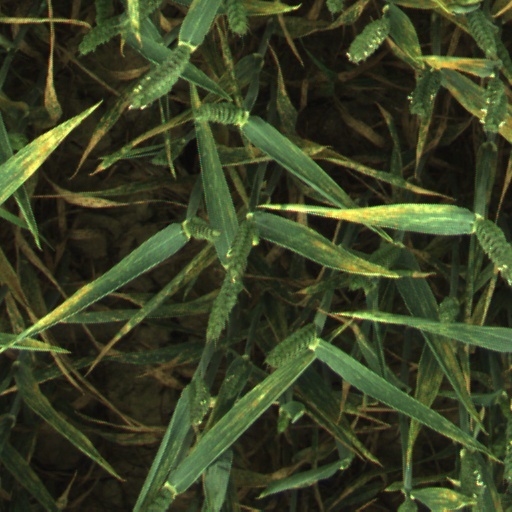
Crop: wheat